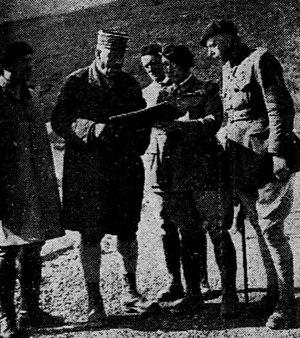
Grandes manœuvres alpines de 1938 (9 août). Au sommet du Lautaret (de gauche à droite), le général Touchon [en képi], gouverneur de Lyon et directeur des manoeuvres
Robert Auguste Touchon, né le 18 décembre 1878 à Paris et mort le 11 juillet 1960 à l'hôpital militaire de La Tronche, est un général français, pionnier de l'alpinisme et du ski militaire, et un héros de la Première Guerre mondiale puis général pendant la Seconde.
Georges Eugène Lestien, né le 23 août 1880 à Cambrai et mort le 25 juin 1960 à Chambéry, est un général et historien français.
Paul André Doyen, né le 21 juin 1881 à Cabanac-et-Villagrains, mort le 3 septembre 1974 à Veyrier-du-Lac, est un général de corps d'armée français de la Seconde Guerre mondiale.